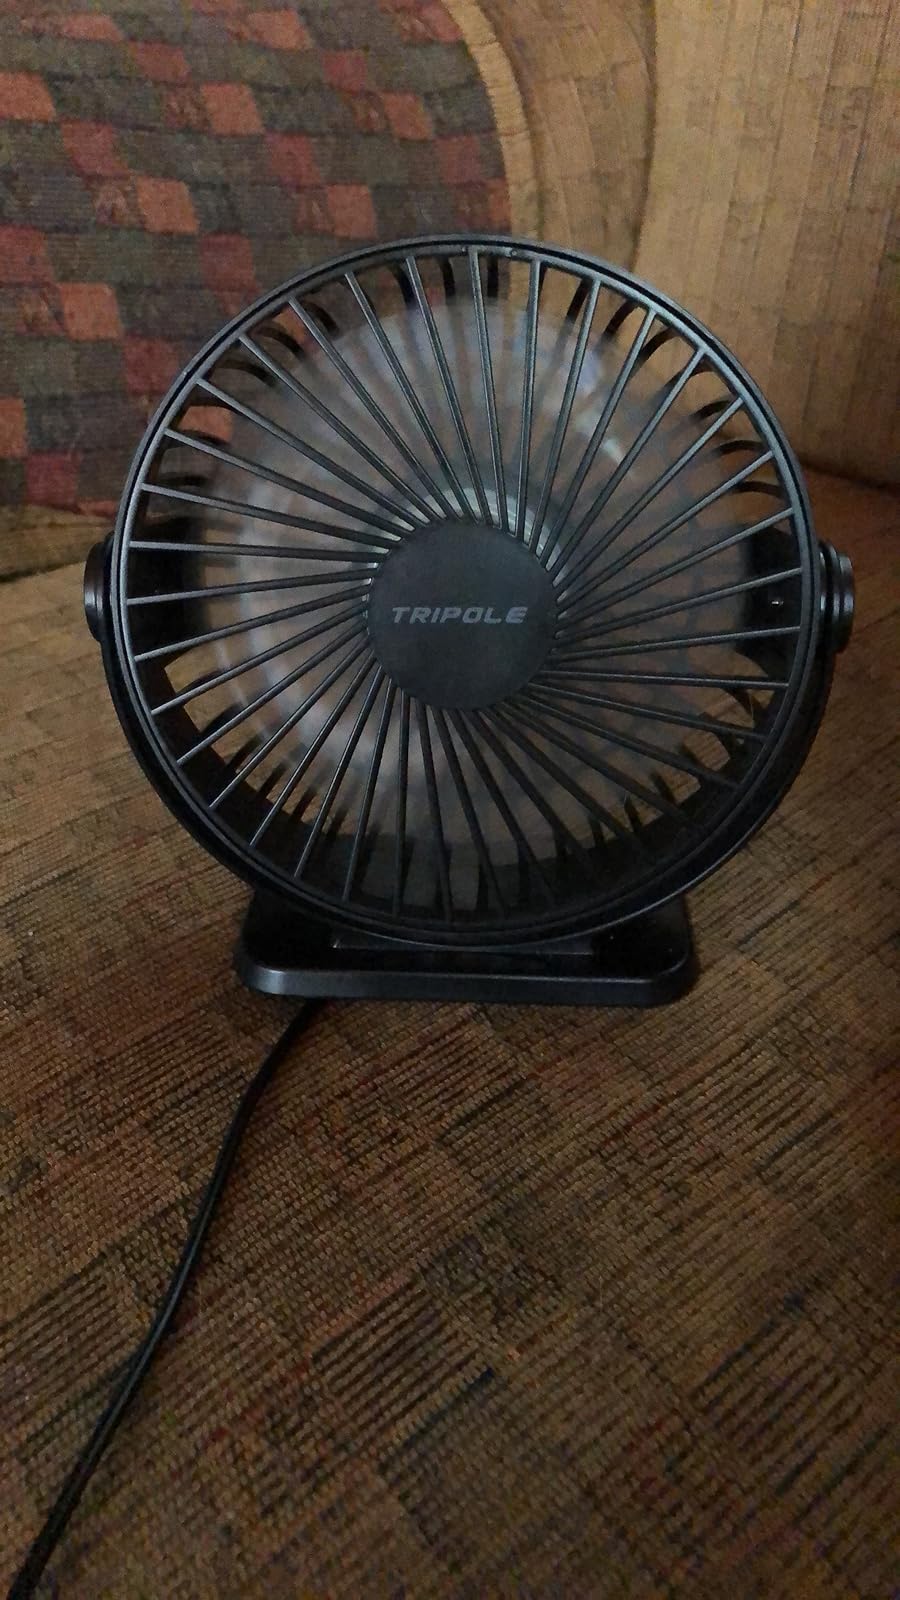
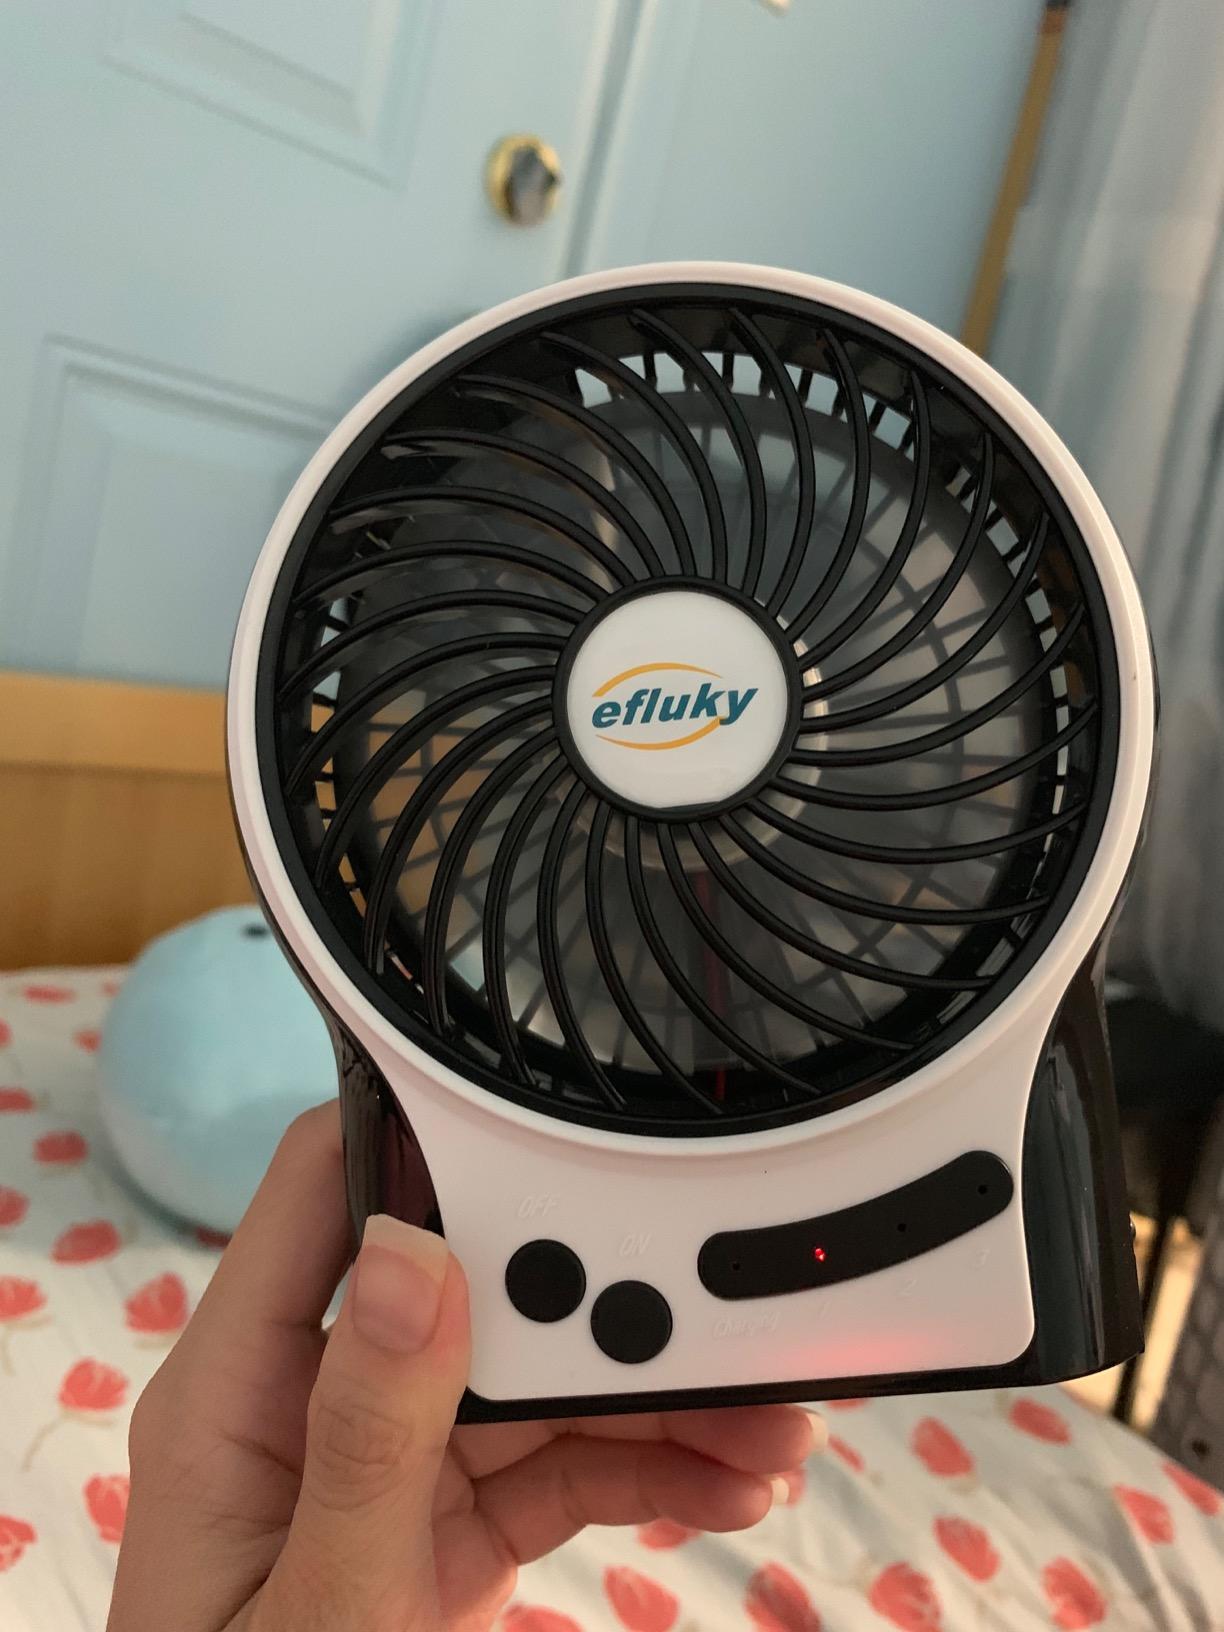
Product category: fan
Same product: no